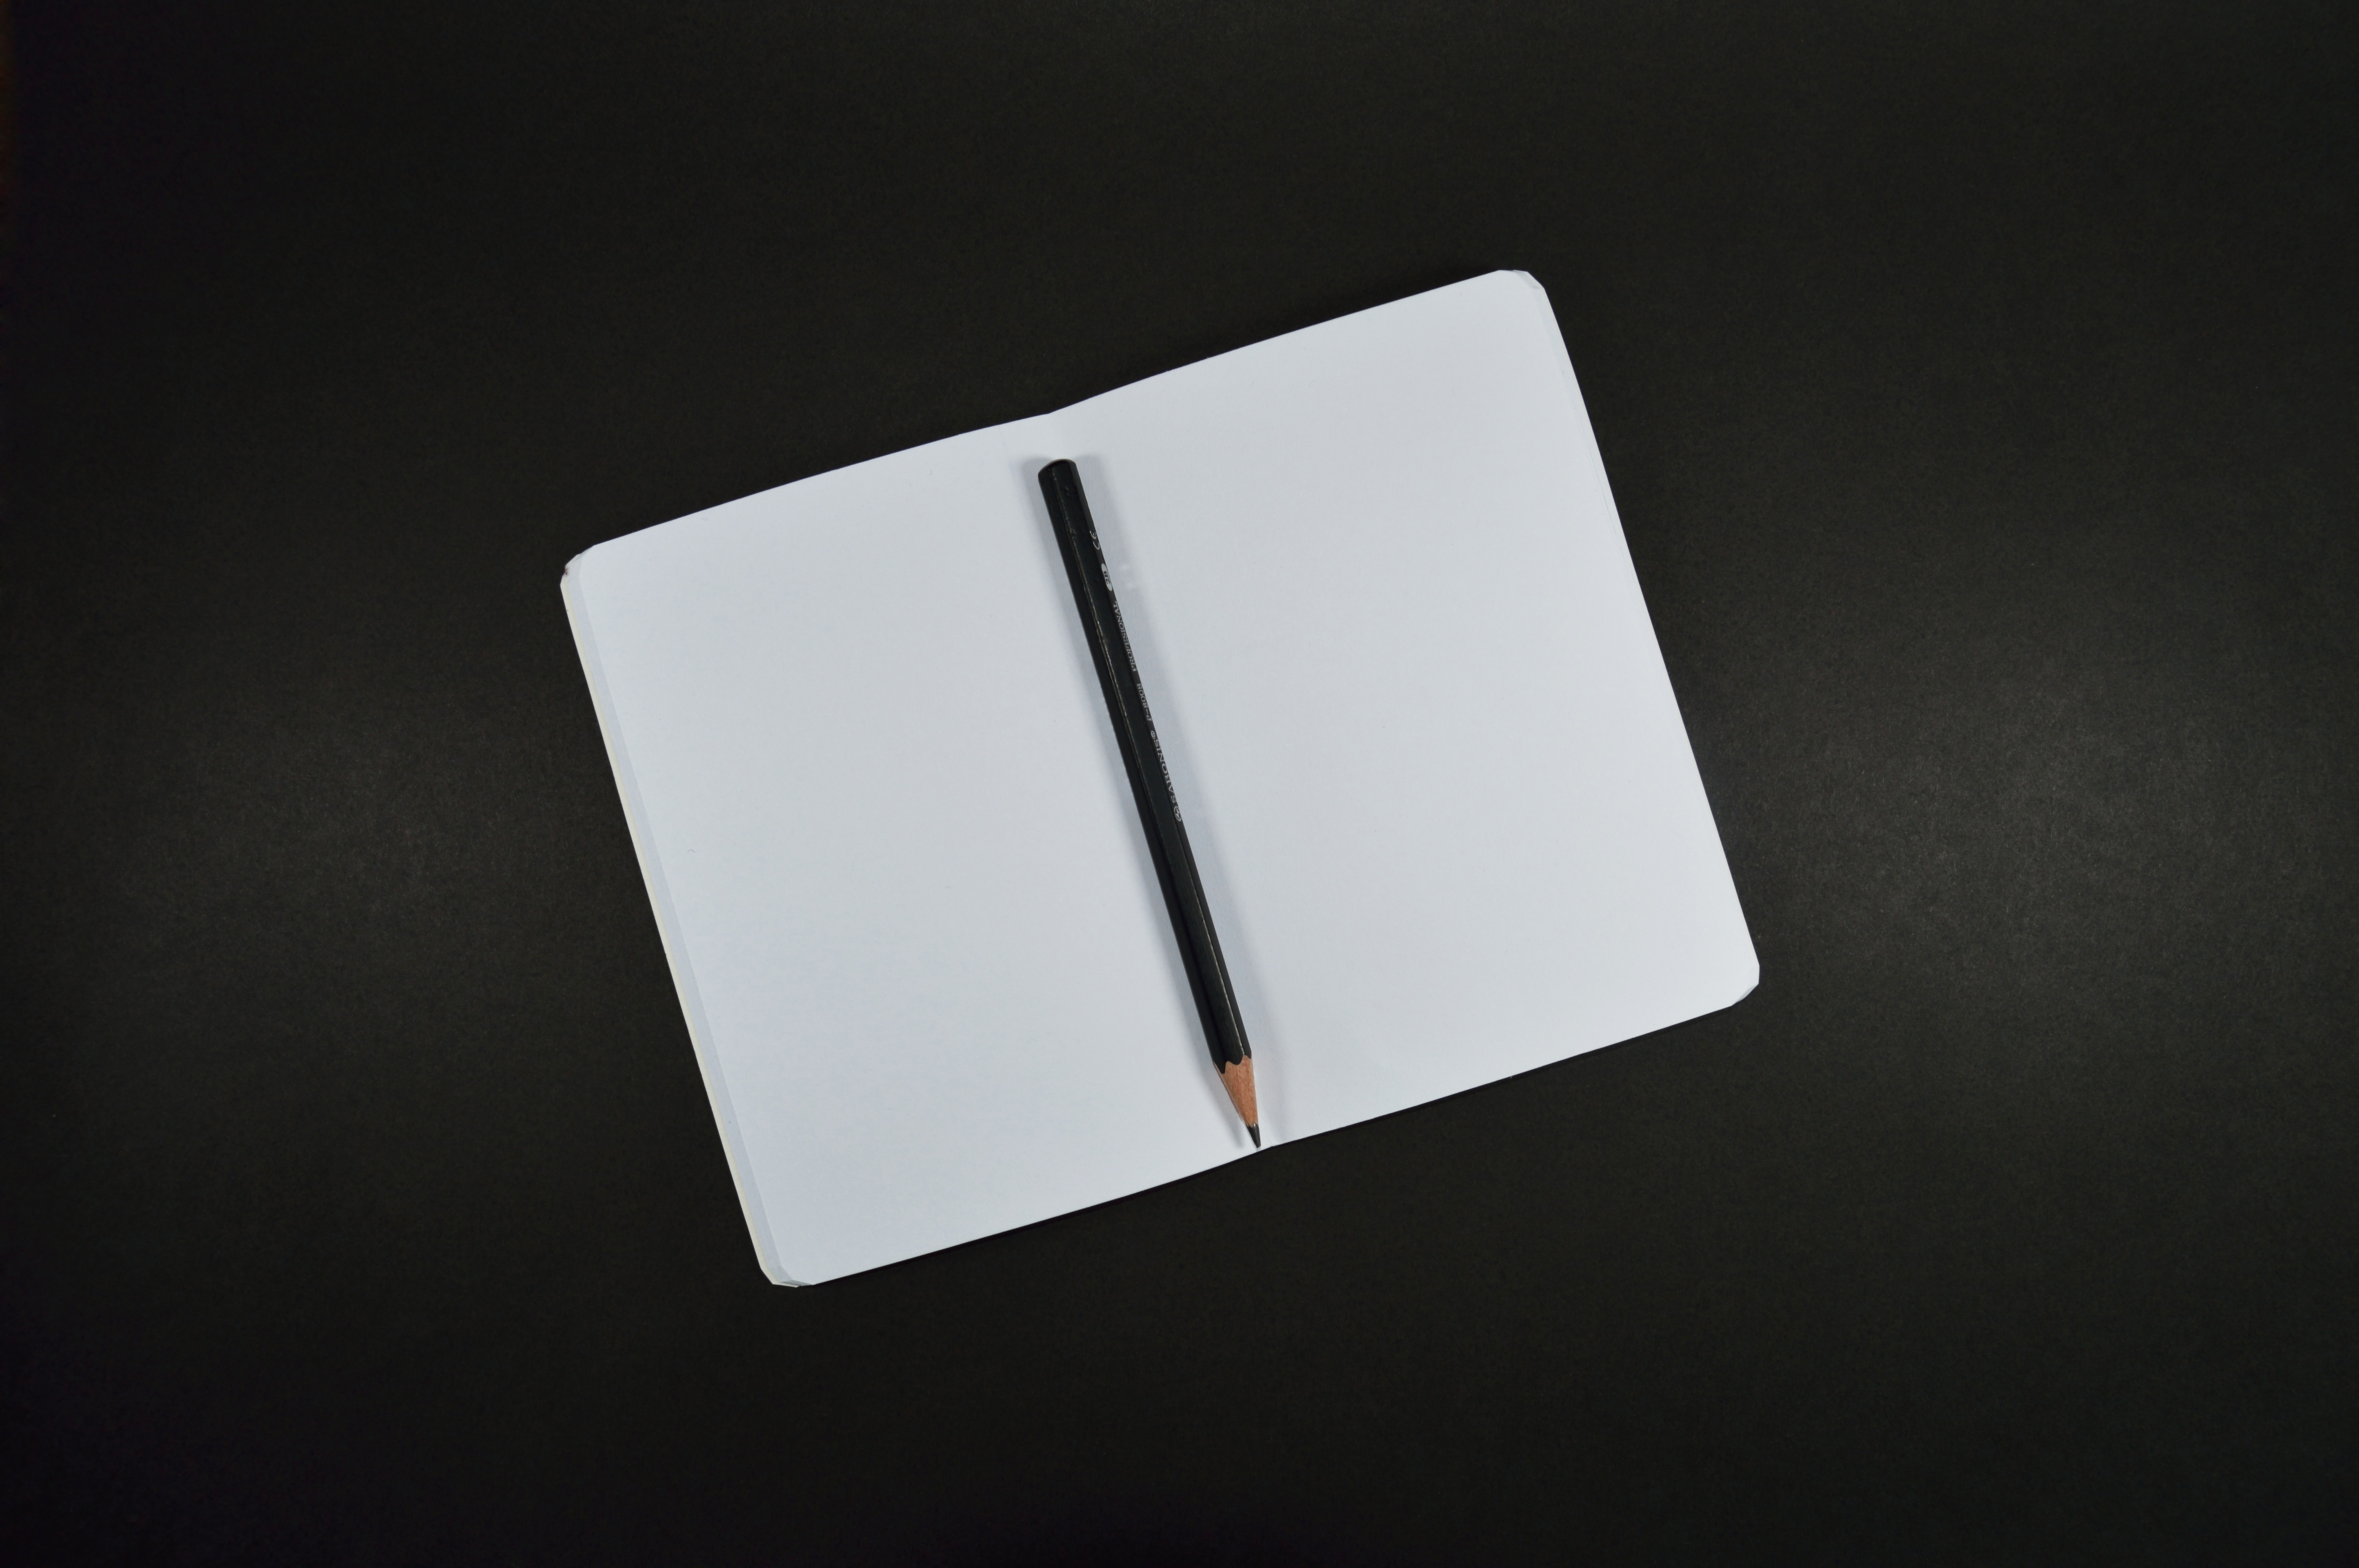
notebook, table, book, open, pencil, creative, wood, technology, white, isolated, office, business, paper, lighting, page, education, brand, background, sketch, drawing, creativity, rectangle, inspiration, mensaje, school, vacuum, document, draw, daily, notes, notion, graphite, to write, i am a student, address book, annotation, organizer